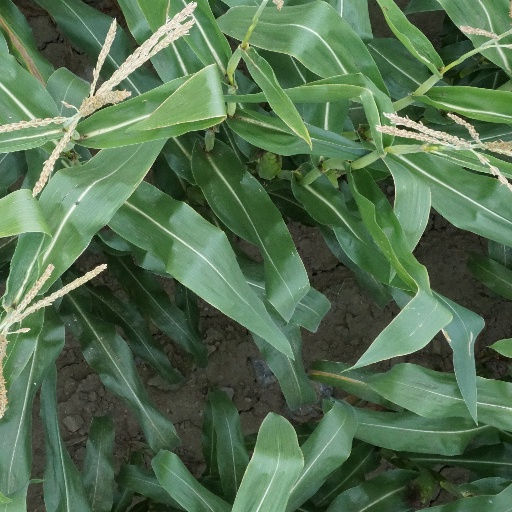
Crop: maize; corn